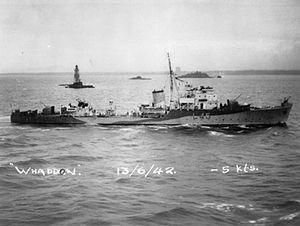
Le HMS Whaddon est un destroyer de la classe Hunt de type I ayant servi dans la Royal Navy au cours de la Seconde Guerre mondiale.